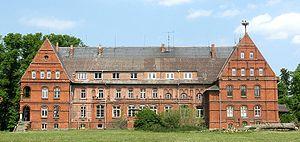
Le château de Melkof se trouve au bord du lac du village de Melkof appartenant à la commune d'Allemagne de Vellahn dans l'arrondissement de Ludwigslust-Parchim du Mecklembourg-Poméranie-Occidentale, dans la vallée de l'Elbe.